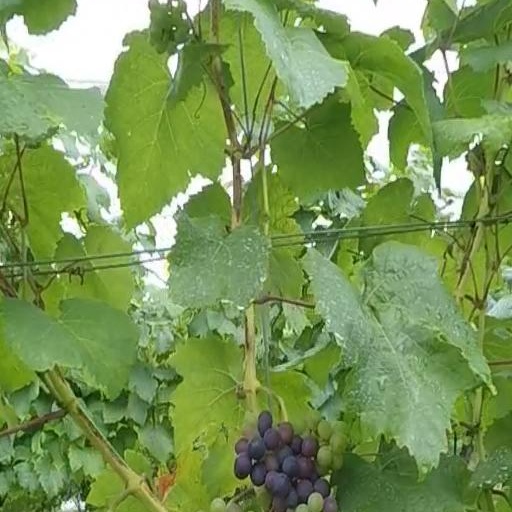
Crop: grape